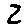
Label: 2